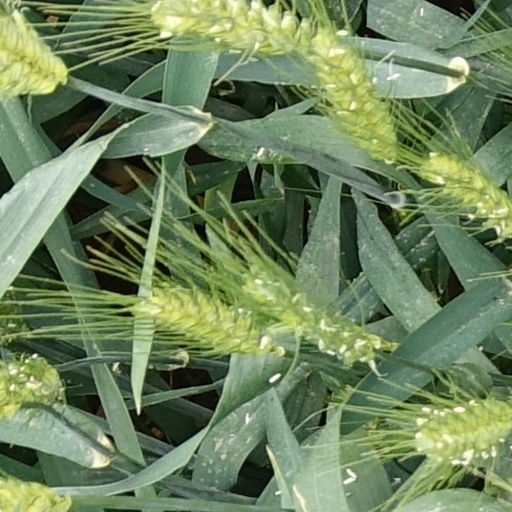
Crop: wheat